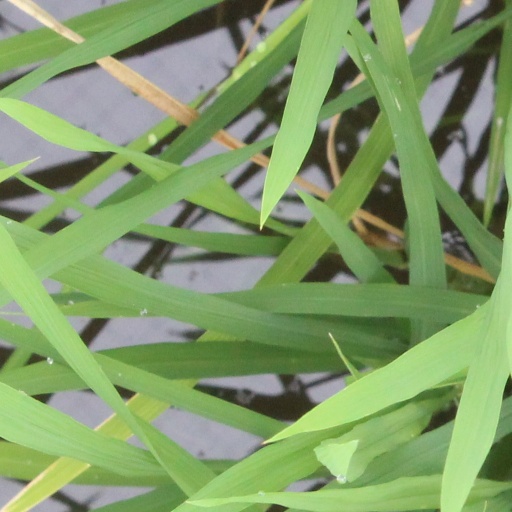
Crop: rice